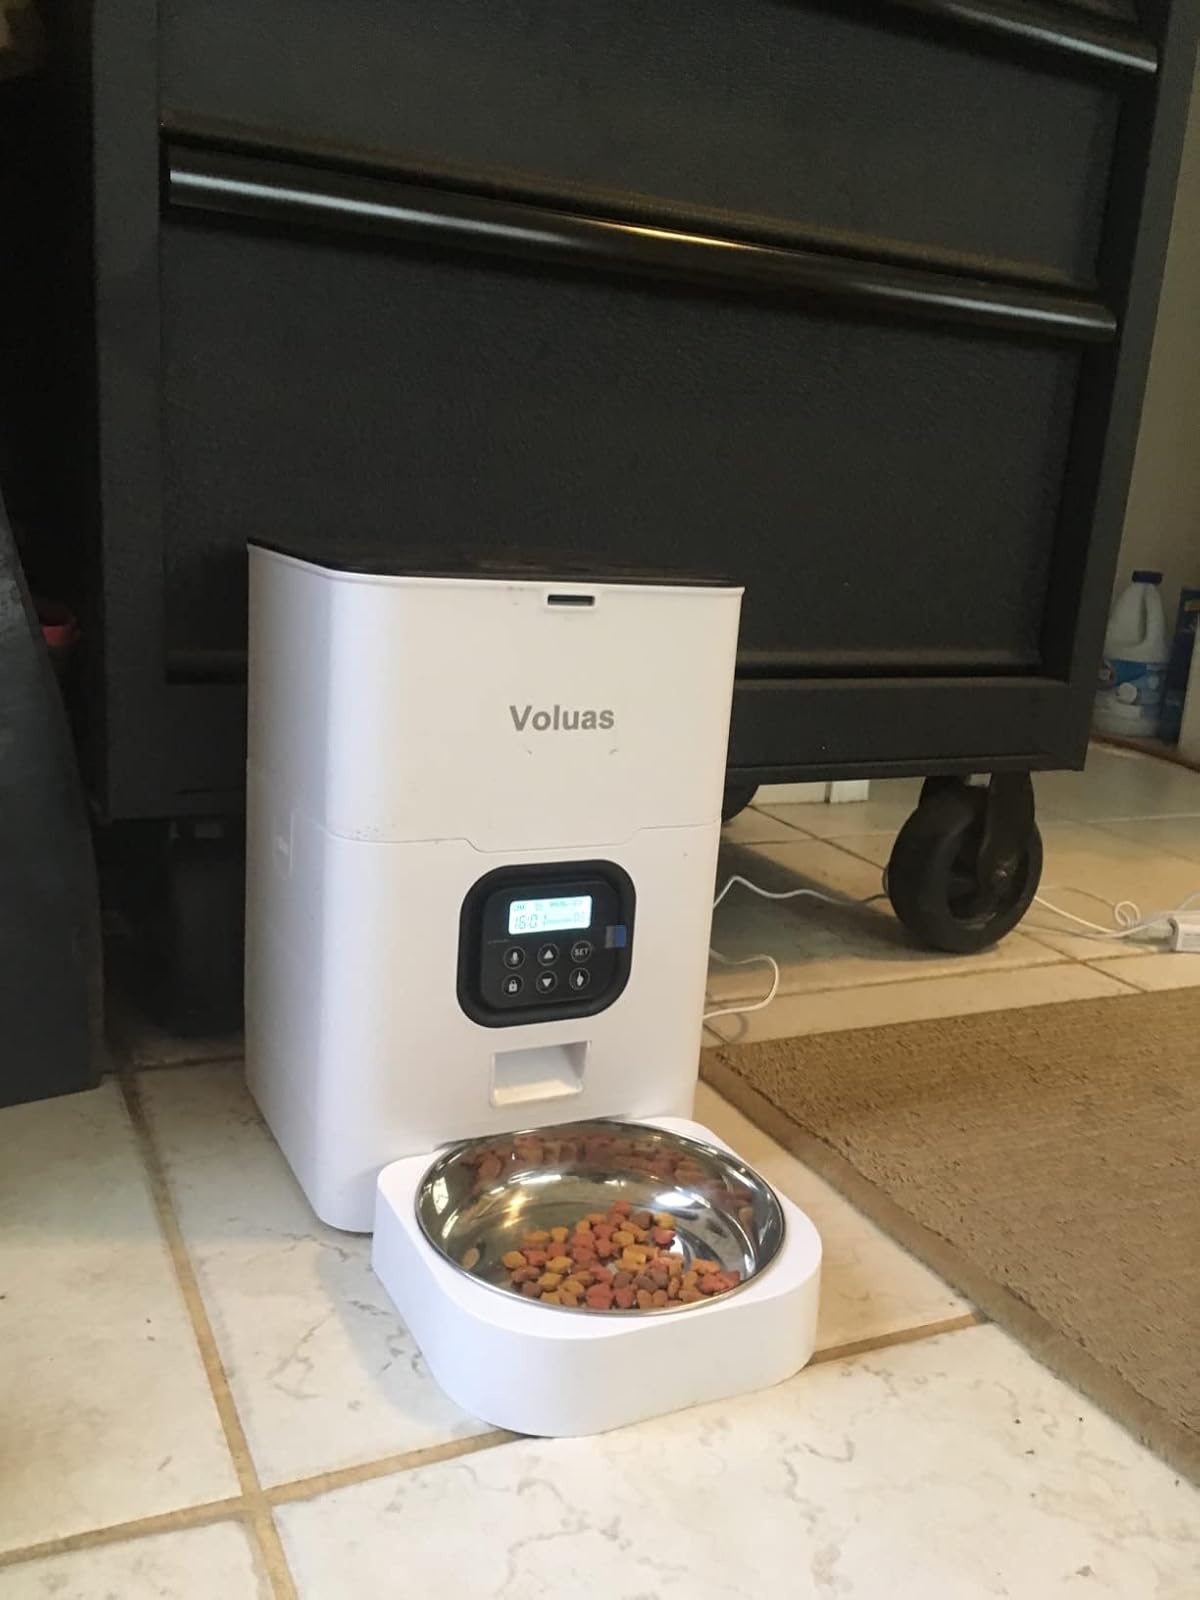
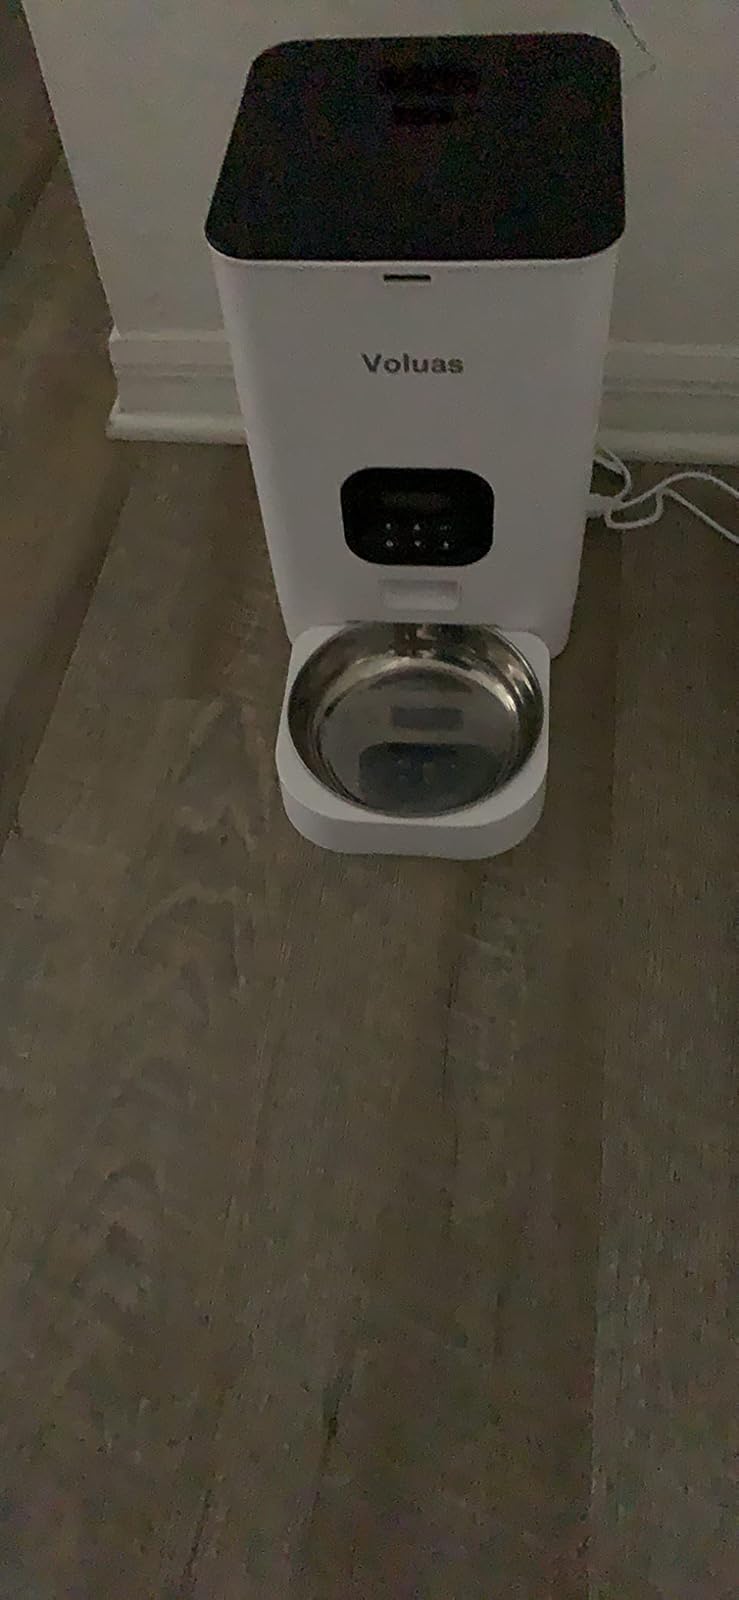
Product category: items_feeder
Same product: yes